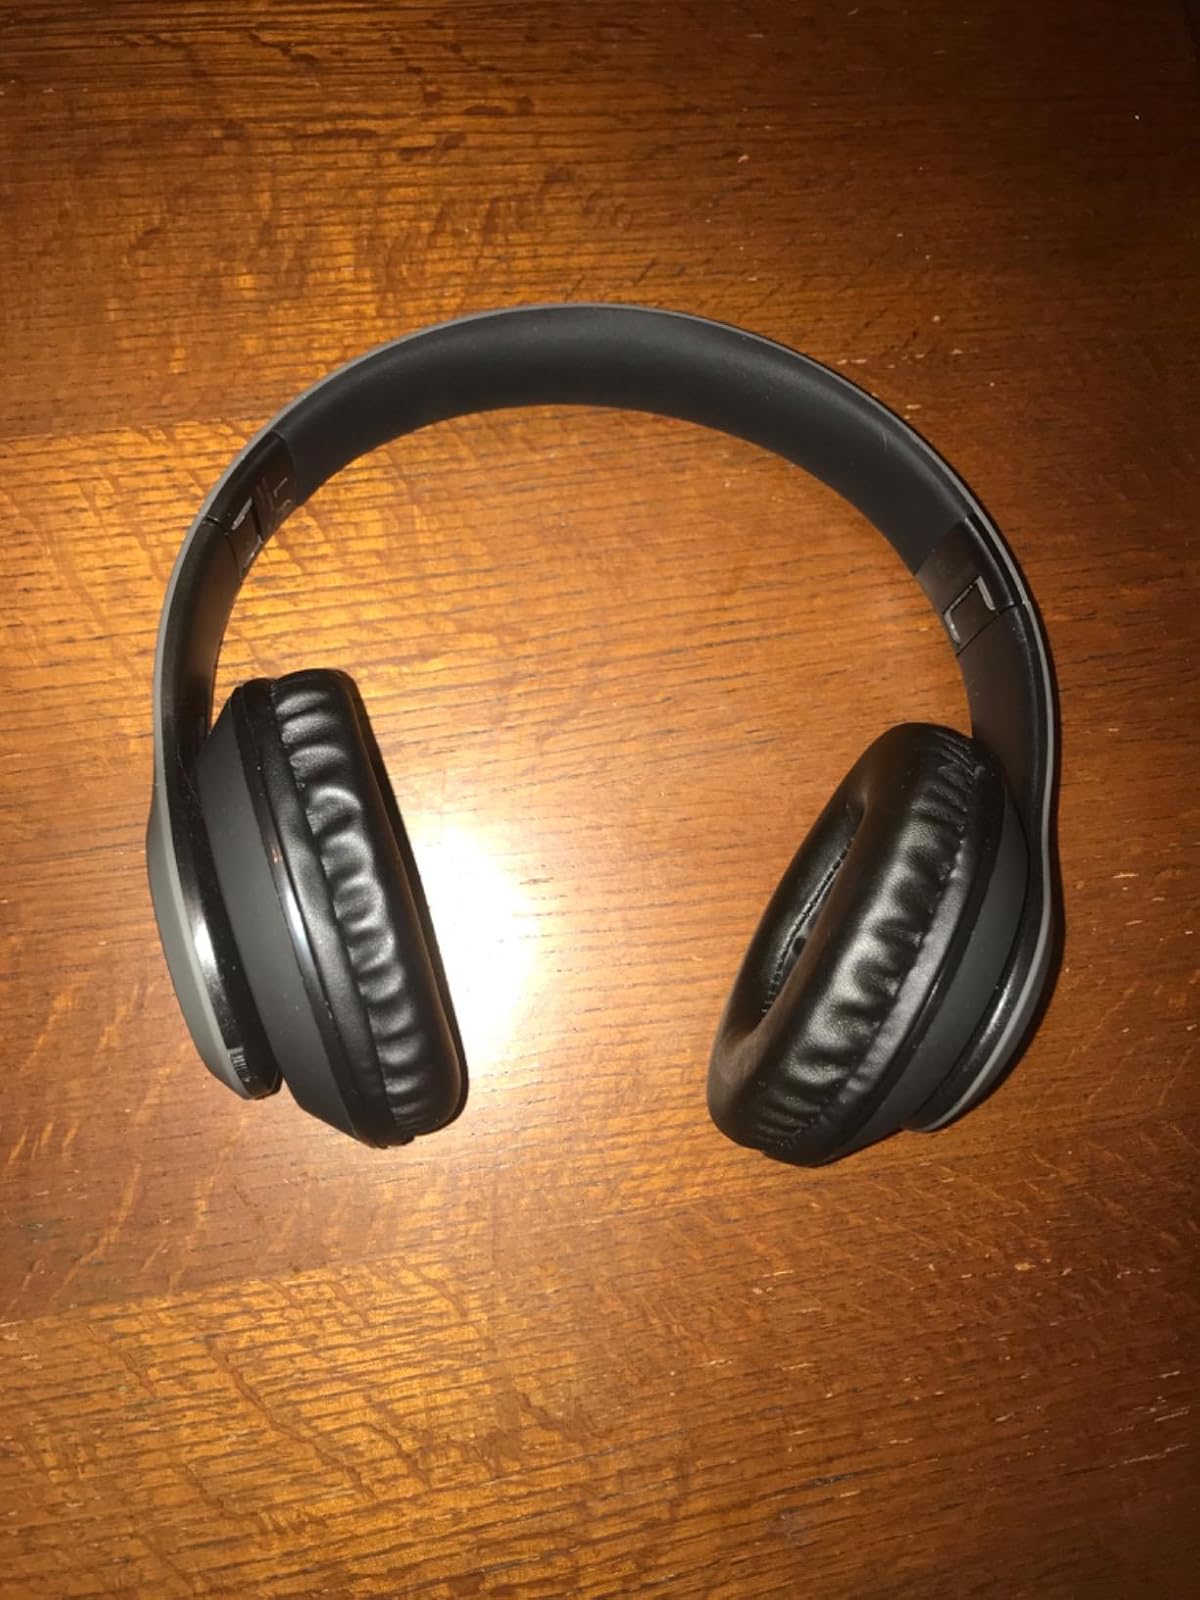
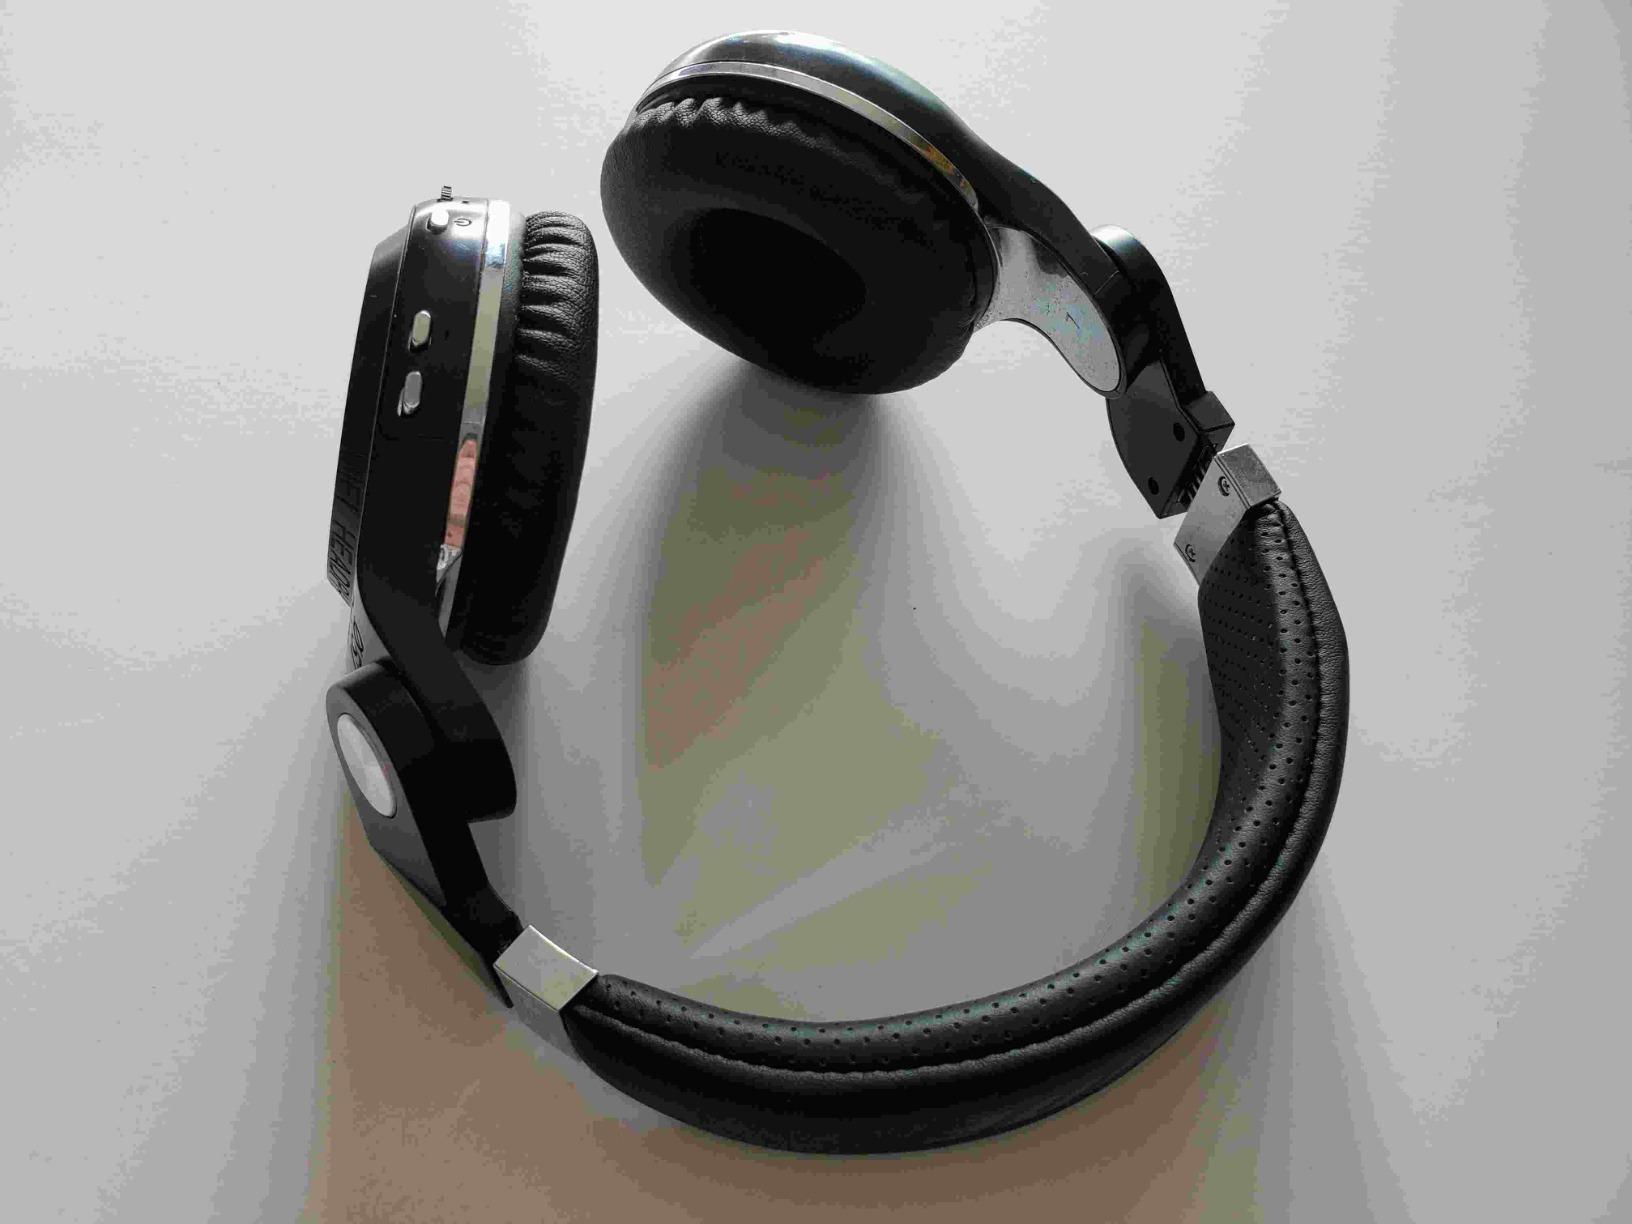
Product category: headphones
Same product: no